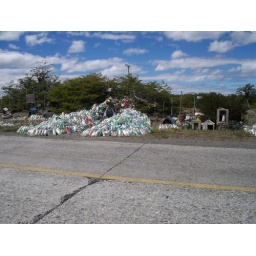
bottles of water by a shrine